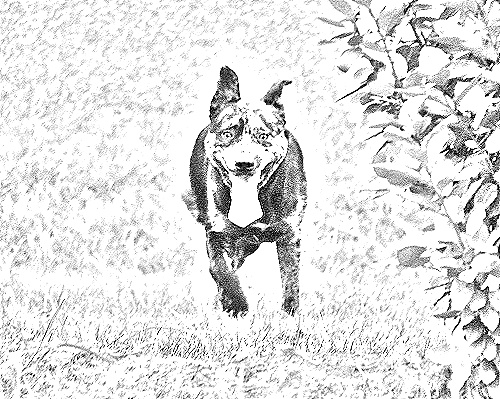
Portrait style: Sketch Portrait